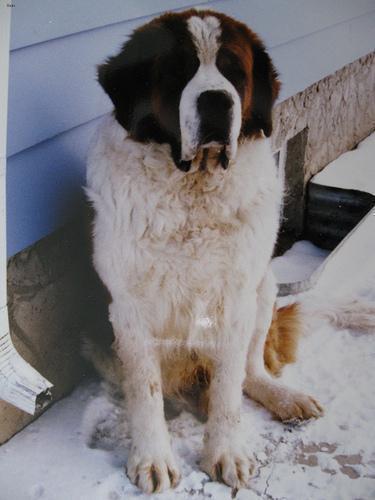
saint bernard